Italian philosophy

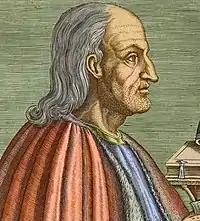
A colourised 16th-century portrait of Anselm, Archbishop of Canterbury

Over the ages, Italian philosophy had a vast influence on Western philosophy, beginning with the Greeks and Romans, and going onto Renaissance humanism, the Age of Enlightenment and modern philosophy. Philosophy was brought to Italy by Pythagoras, founder of the school of philosophy in Crotone, Magna Graecia. Major philosophers of the Greek period include Xenophanes, Parmenides, Zeno, Empedocles and Gorgias. Roman philosophers include Cicero, Lucretius, Seneca the Younger, Musonius Rufus, Plutarch, Epictetus, Marcus Aurelius, Clement of Alexandria, Sextus Empiricus, Alexander of Aphrodisias, Plotinus, Porphyry, Iamblichus, Augustine of Hippo, Philoponus of Alexandria and Boethius.